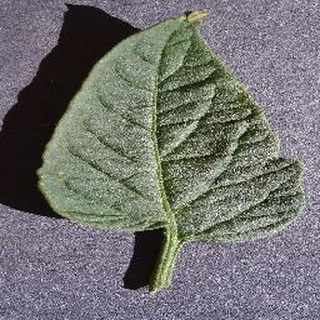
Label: healthy_tomato